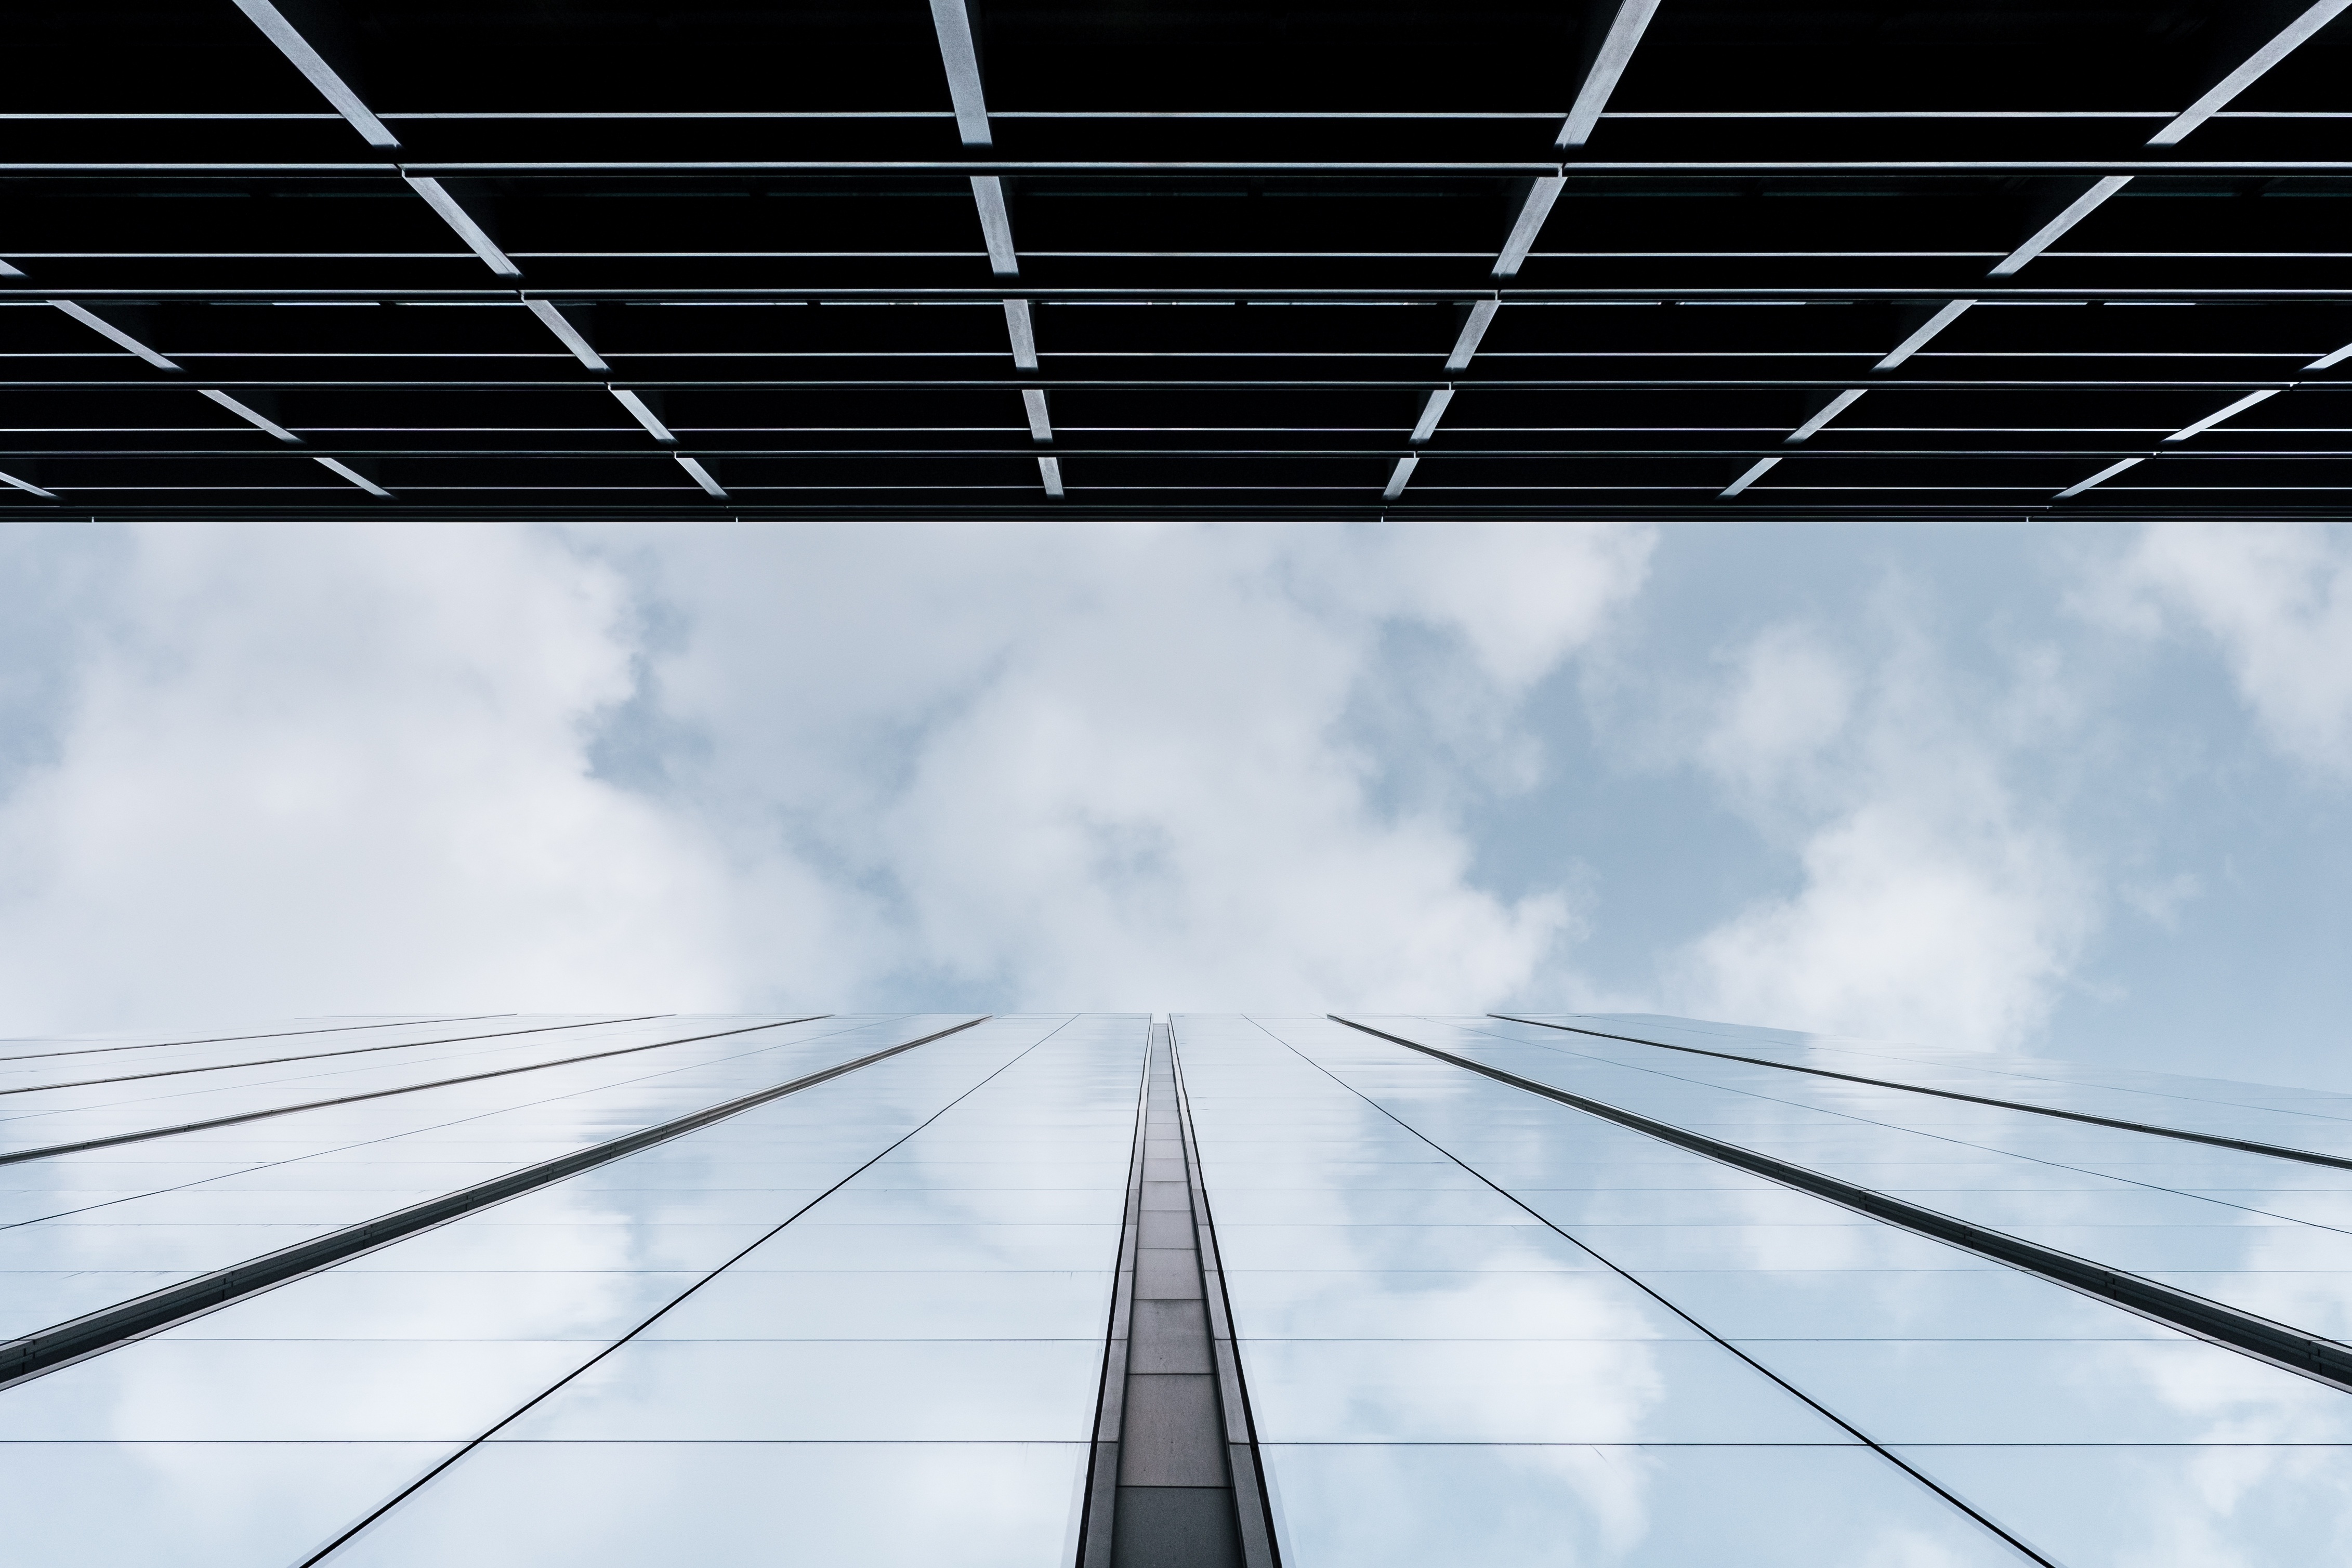
light, architecture, structure, sky, bridge, sunlight, glass, perspective, building, skyscraper, construction, line, reflection, tower, facade, exterior, electricity, modern, stadium, office building, energy, clouds, windows, symmetry, contemporary, shape, cable stayed bridge, urabn